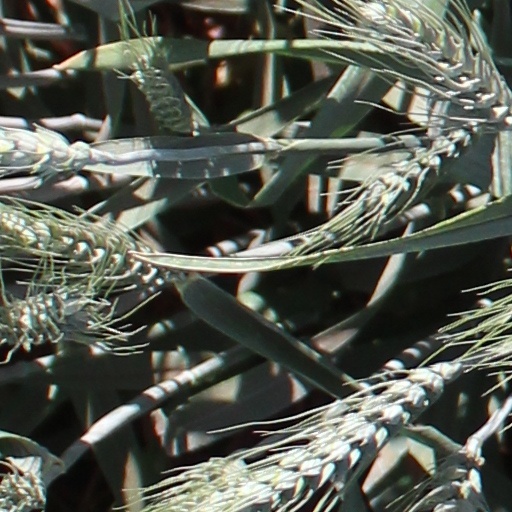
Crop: wheat